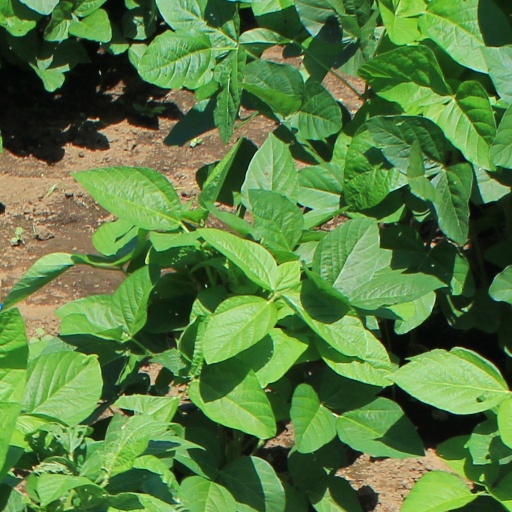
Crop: soybean